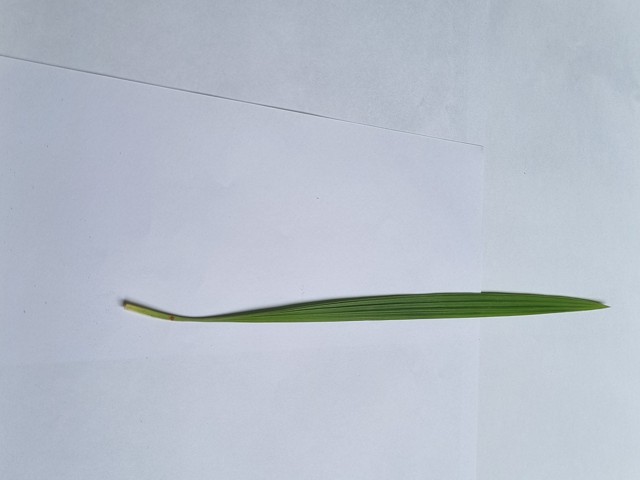
Plant: betal